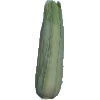
Label: Corn Husk 1